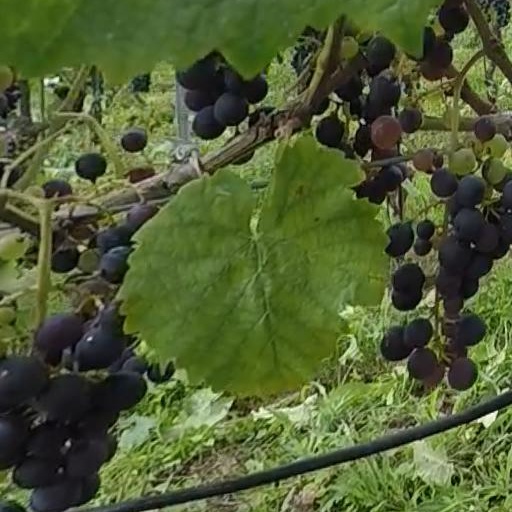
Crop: grape